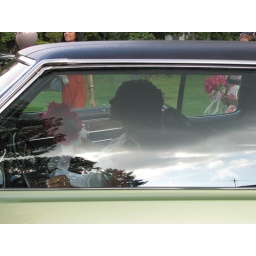
to print leah waits in car behind window